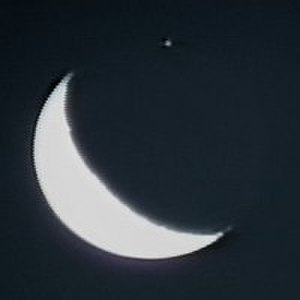
Okkultation
Stjernen Aldebaran kort efter at have været okkulteret af Månen
Okkultation er det astronomiske fænomen hvor et himmellegeme dækker for et andet himmellegeme. En solformørkelse, hvor Månen dækker Solen, er et eksempel på en okkultation. Normalt menes der med okkultation at Månen passerer foran og lejlighedsvis dækker en stjerne eller en planet, det er sådanne okkultationer vi oftest kan se. Månen passerer foran stjerner stort set dagligt, og foran planeter ca. 10-20 gange per år. Hver okkultation kan kun ses fra en begrænset del af Jorden. Mange okkultationer sker også i dagslys, og disse okkultationer kan være svære at se.